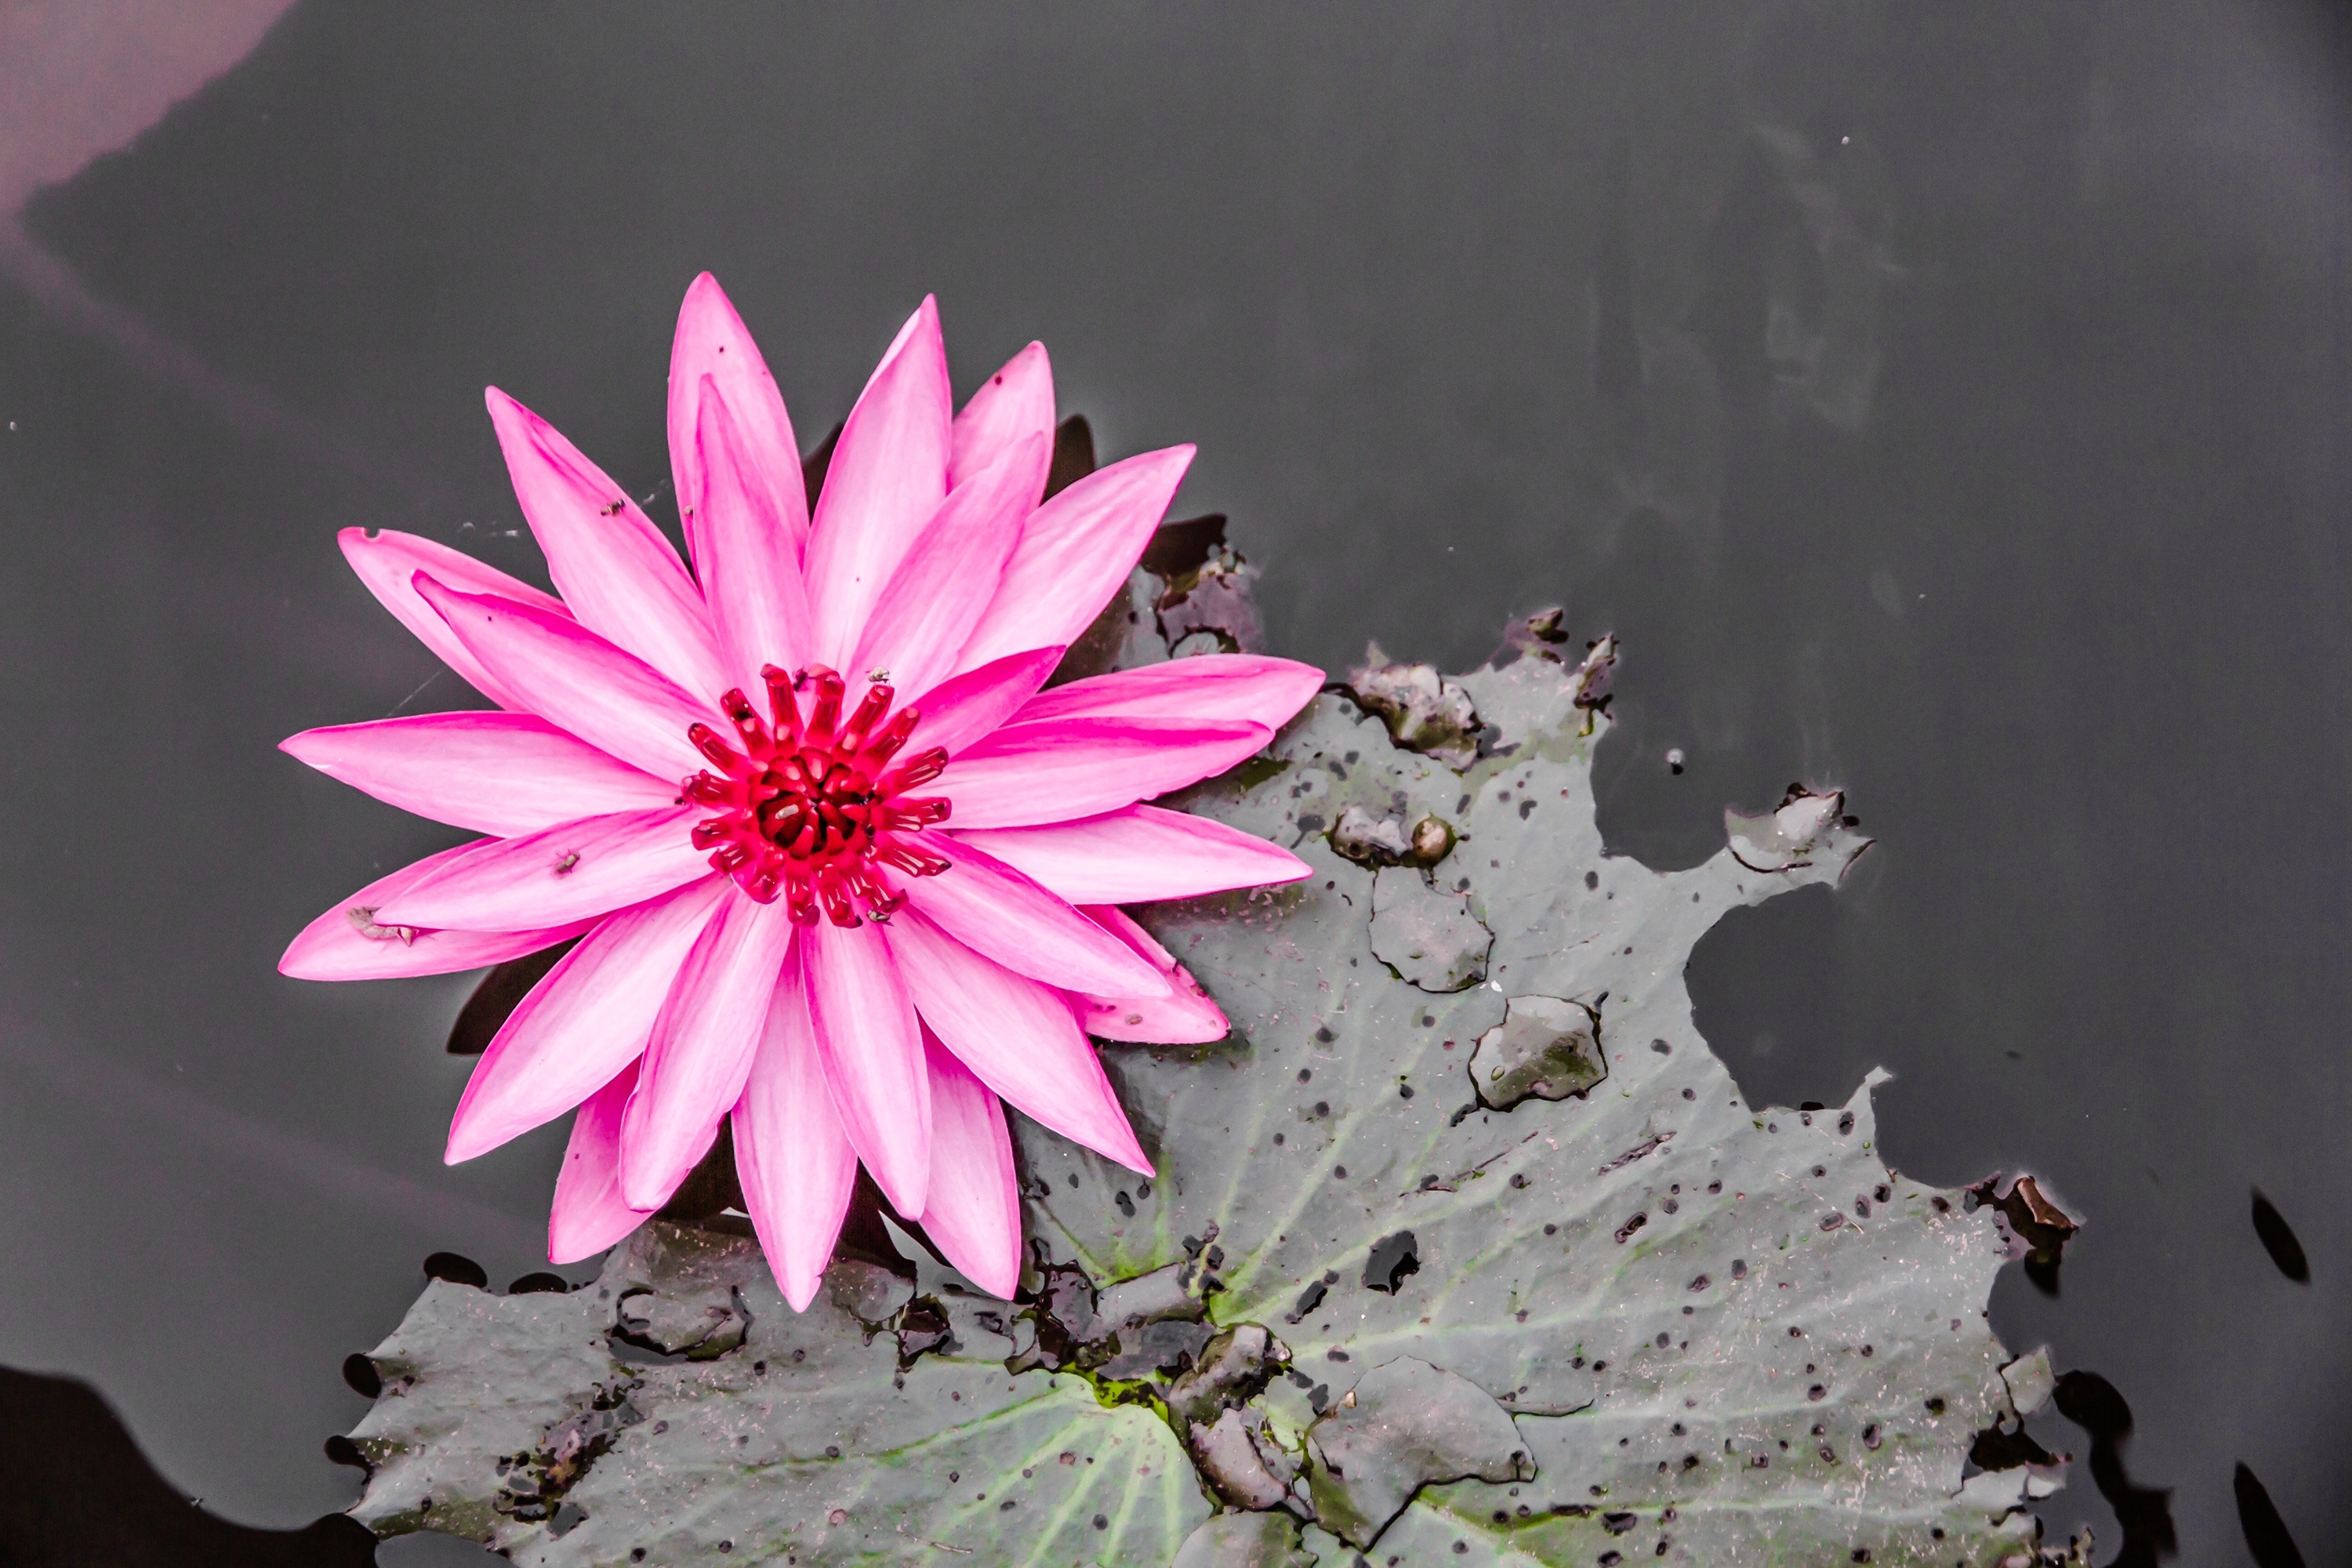
blossom, plant, photography, leaf, flower, petal, botany, pink, flora, close up, lotus, macro photography, flowering plant, plant stem, land plant, lotus colors, welwitschia